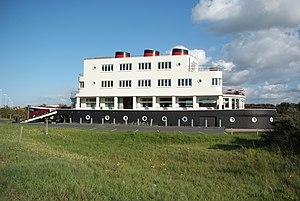
Cette page regroupe l'ensemble des monuments classés de la ville de Coxyde.